Blossom's Inn

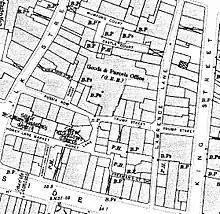
The site of Blossom's Inn (centre) shown as the Goods & Parcels Office of the Great Eastern Railway on a 1916 Ordnance Survey map

Blossom's Inn was a tavern which stood in Lawrence Lane in the City of London from the 14th century until 1855. It became a substantial coaching inn and was used as a staging post by carriers of goods. In the 19th century, the lease was bought and it became the parcel depot of the Great Eastern Railway. Its name was used for a major property development at the end of the 20th century and the site is now part of the large complex of 30 Gresham Street.